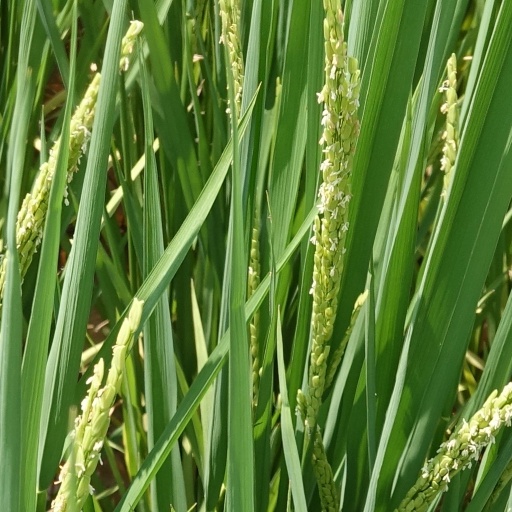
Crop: rice